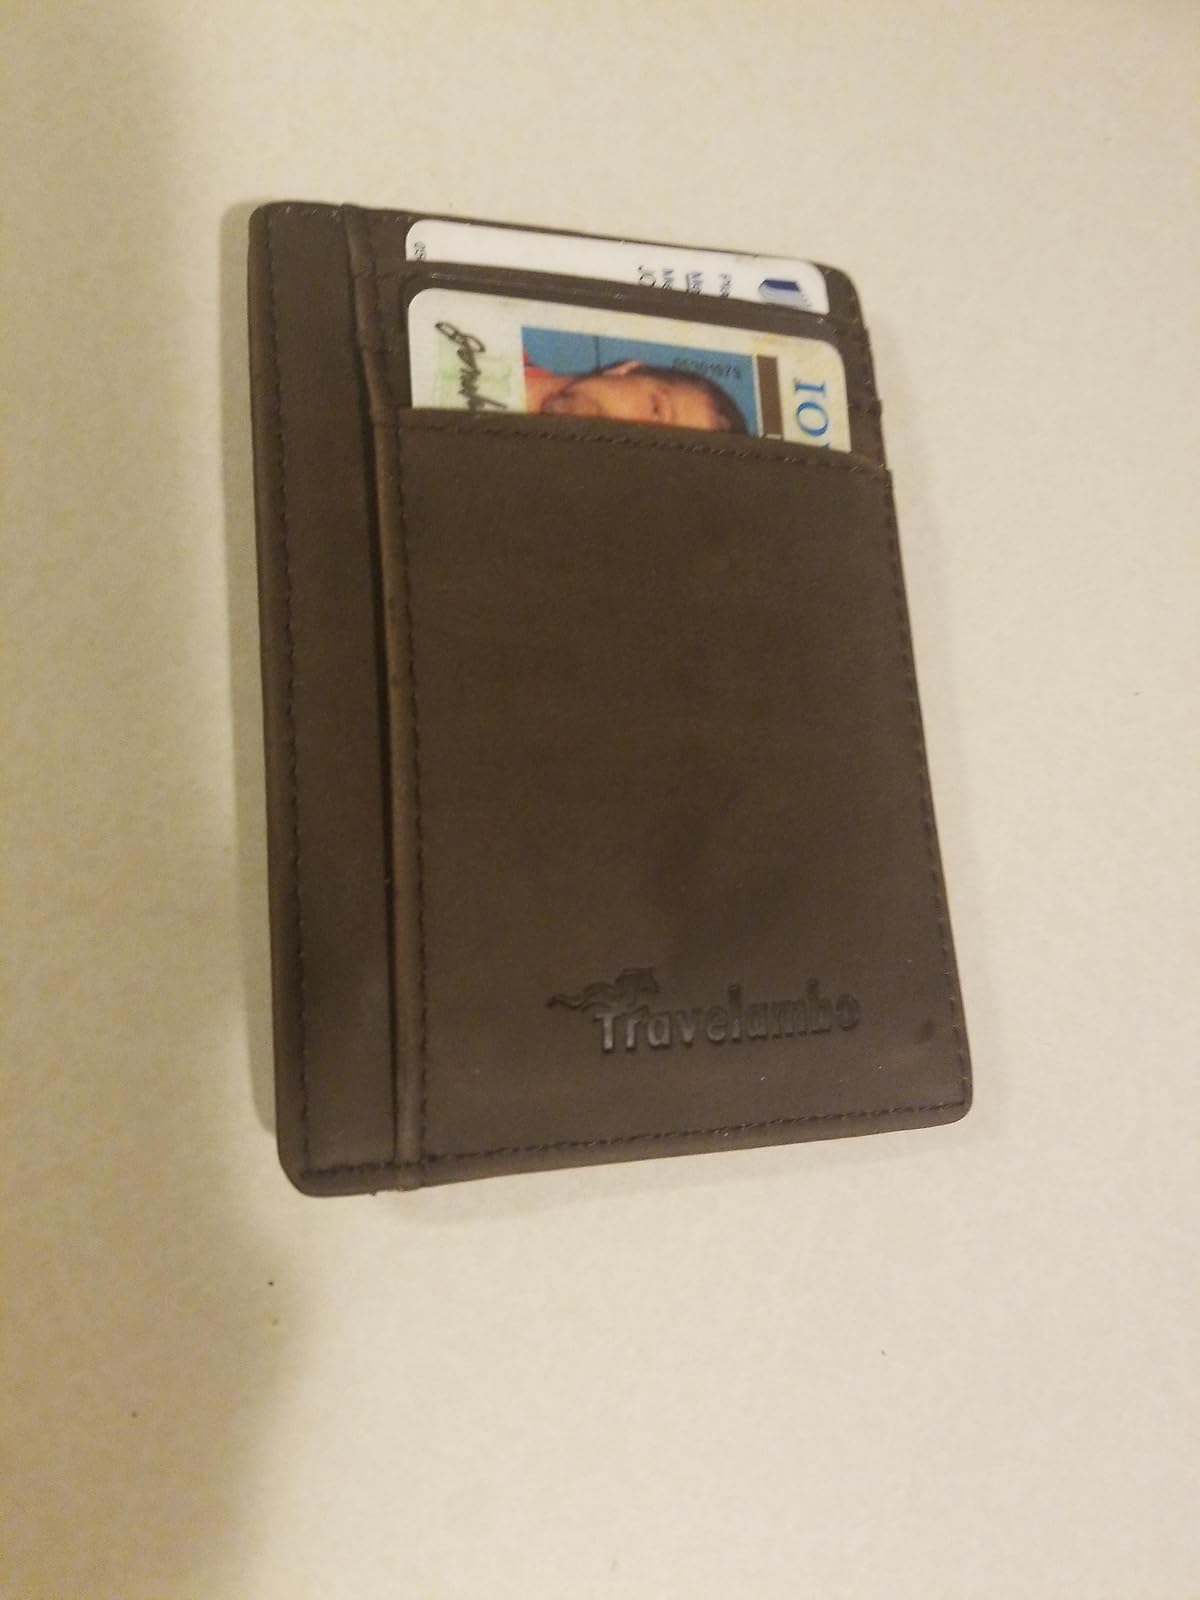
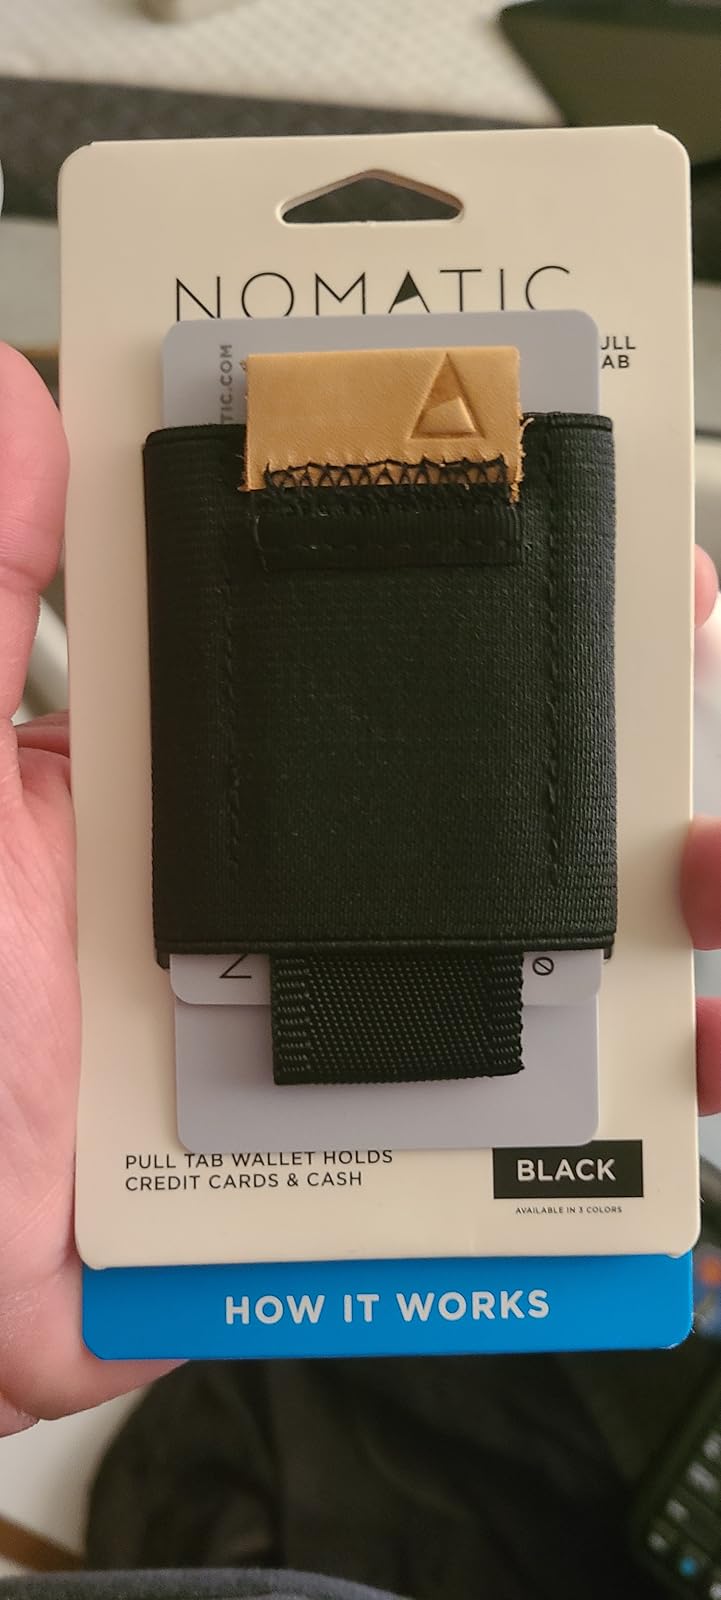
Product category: accessories_wallet
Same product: no